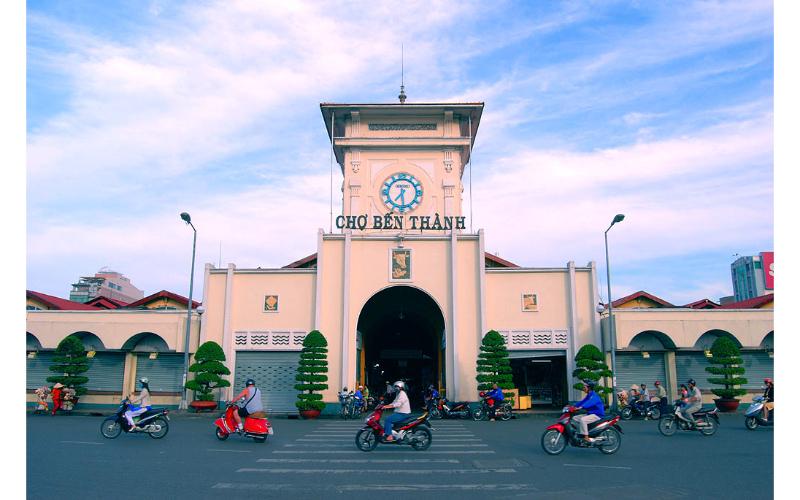
quang cảnh này được ghi nhận ở trước một khu chợ